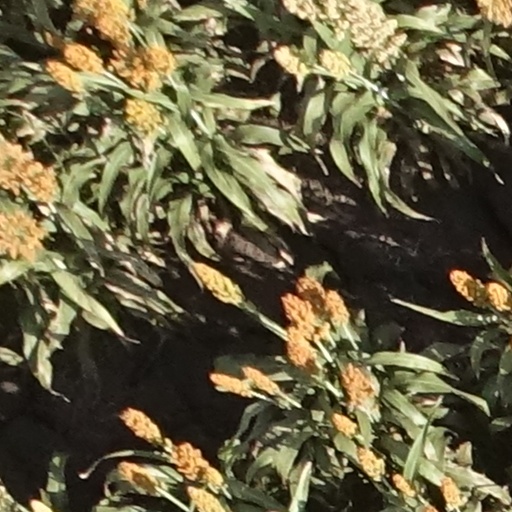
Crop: sorghum